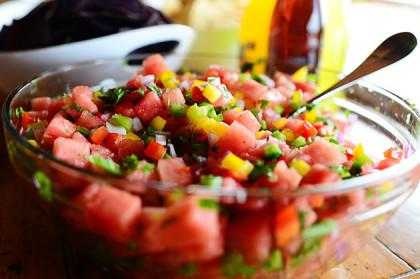
Label: Watermelon